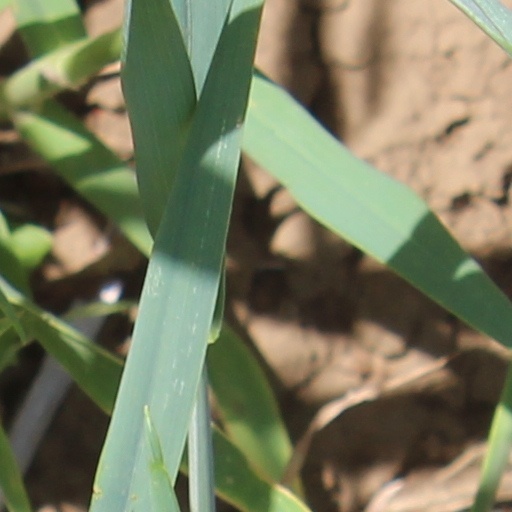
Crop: wheat